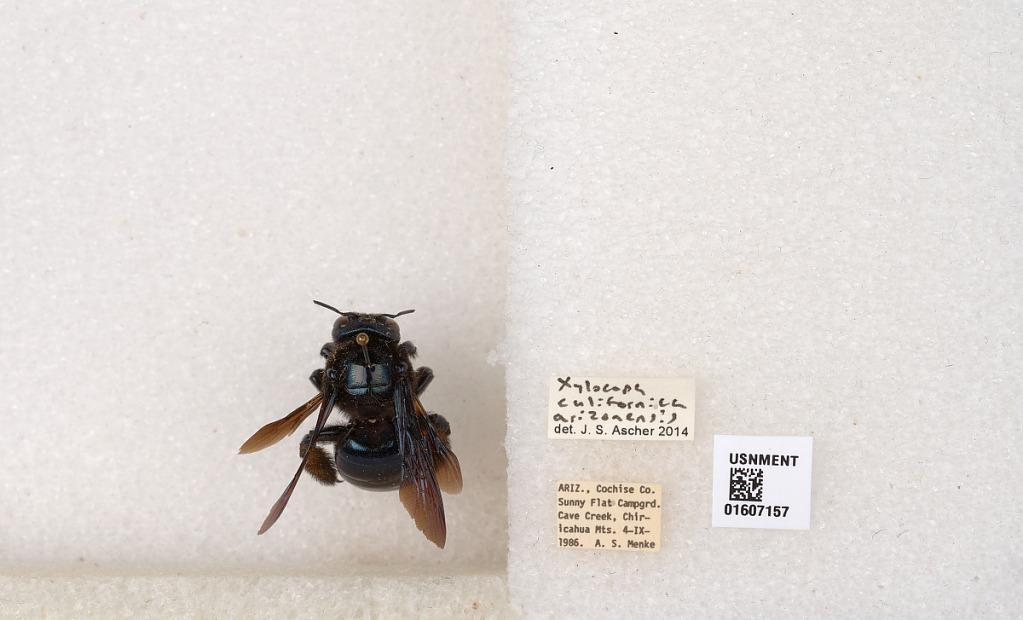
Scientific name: Xylocopa (Xylocopoides) californica arizonensis Cresson
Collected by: Menke
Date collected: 1986-9-4
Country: United States
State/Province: Arizona
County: Cochise
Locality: Sunny Flat Campground, Cave Creek, Chiricahua Mountains
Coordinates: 31.8853, -109.176
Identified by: Ascher